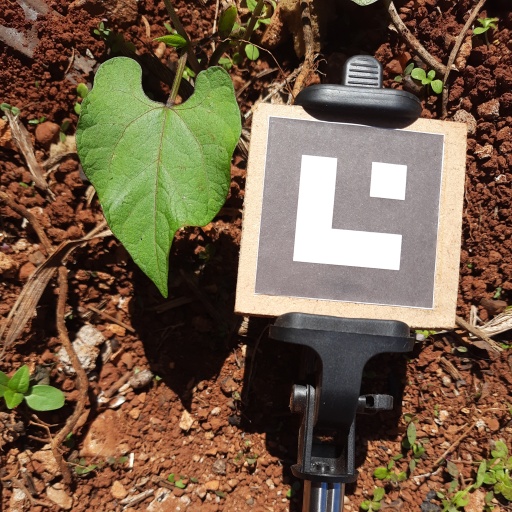
Observations: wavy surface, no eating holes, under sunlight